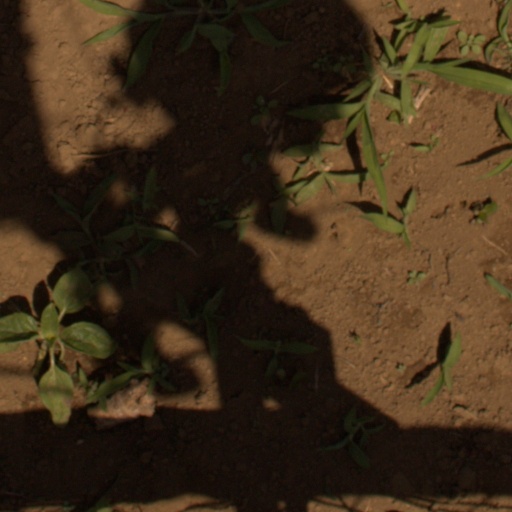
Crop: Jerusalem artichoke